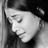
Emotion: sad